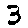
Label: 3